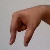
The image shows a hand gesture representing the letter 'Q' in Indian Sign Language.